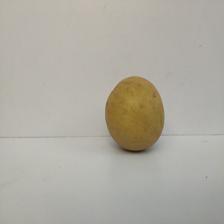
Size: Large